Derbyshire Gritstone

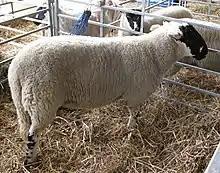
Derbyshire Gritstone sheep

The Derbyshire Gritstone is a breed of domestic sheep native to the United Kingdom. A hardy hill sheep, it is also one of the oldest British breeds. The Gritstone is generally found around Derbyshire, Cheshire, Yorkshire, and Lancashire. They are large, polled sheep with black and white faces. The Gritstone has a finer fleece than most hill breeds, but is still kept primarily for meat production.